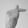
ASL letter: T